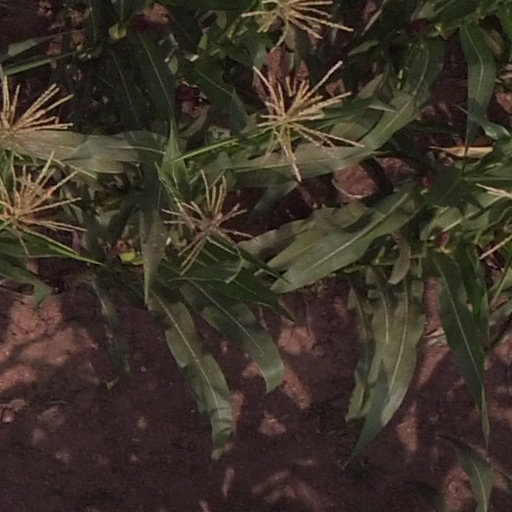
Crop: maize; corn